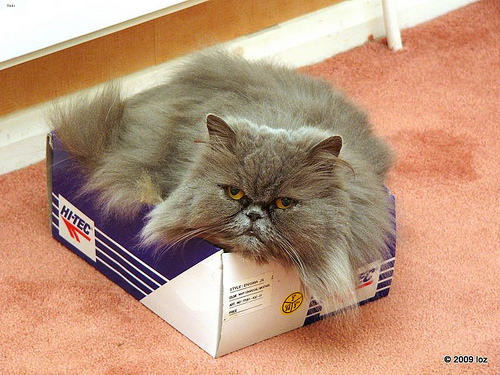
Breed: persian